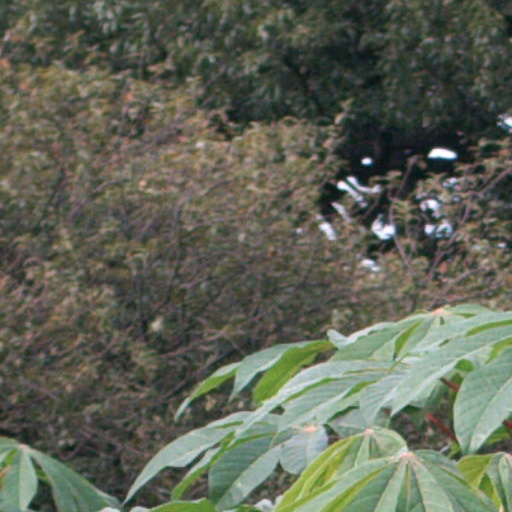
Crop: cassava